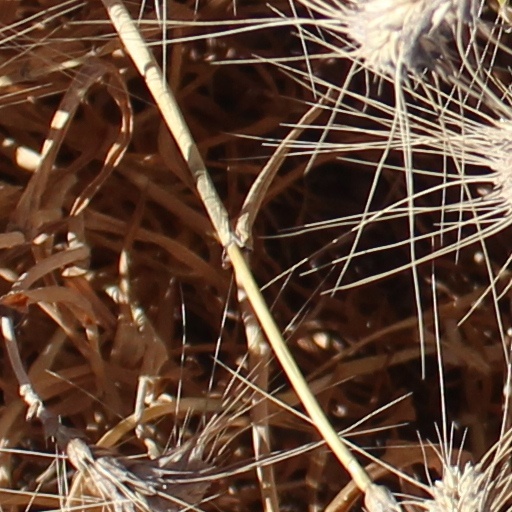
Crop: wheat